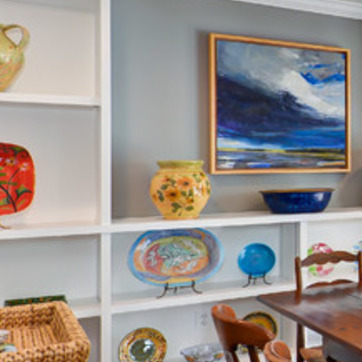
Material: ceramic